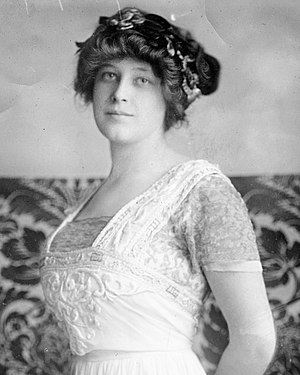
Madeline Talmadge Force
Madeline Talmadge Force er også kendt under navnet Madeline Astor. Madeline var en amerikansk societykvinde.